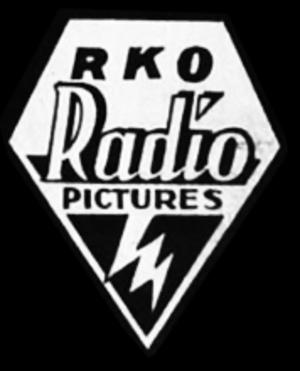
RKO Pictures, abréviation de Radio-Keith-Orpheum Pictures, est la plus ancienne des sociétés américaines indépendantes de production de films de cinéma. Formellement dissoute en 1959, elle a cependant repris vie en 1981 à travers l'exploitation de son catalogue à la suite de plusieurs rachats de droits. Son logo est un émetteur sur un globe terrestre.